North Atlantic Aerosols and Marine Ecosystems Study

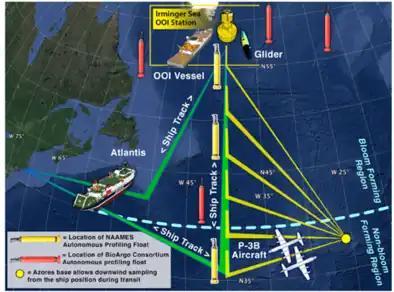

Four field campaigns were conducted to target the four specific changes during the annual plankton cycle. The four NAAMES field campaigns synchronized data collections from the ship, air, and satellites, and were strategically timed to capture the four unique phases of plankton blooms in the North Atlantic: winter transition, accumulation phase, climax transition, and depletion phase.